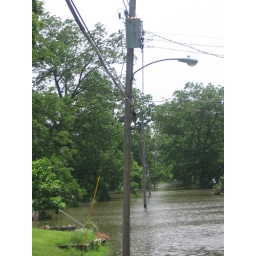
street under water